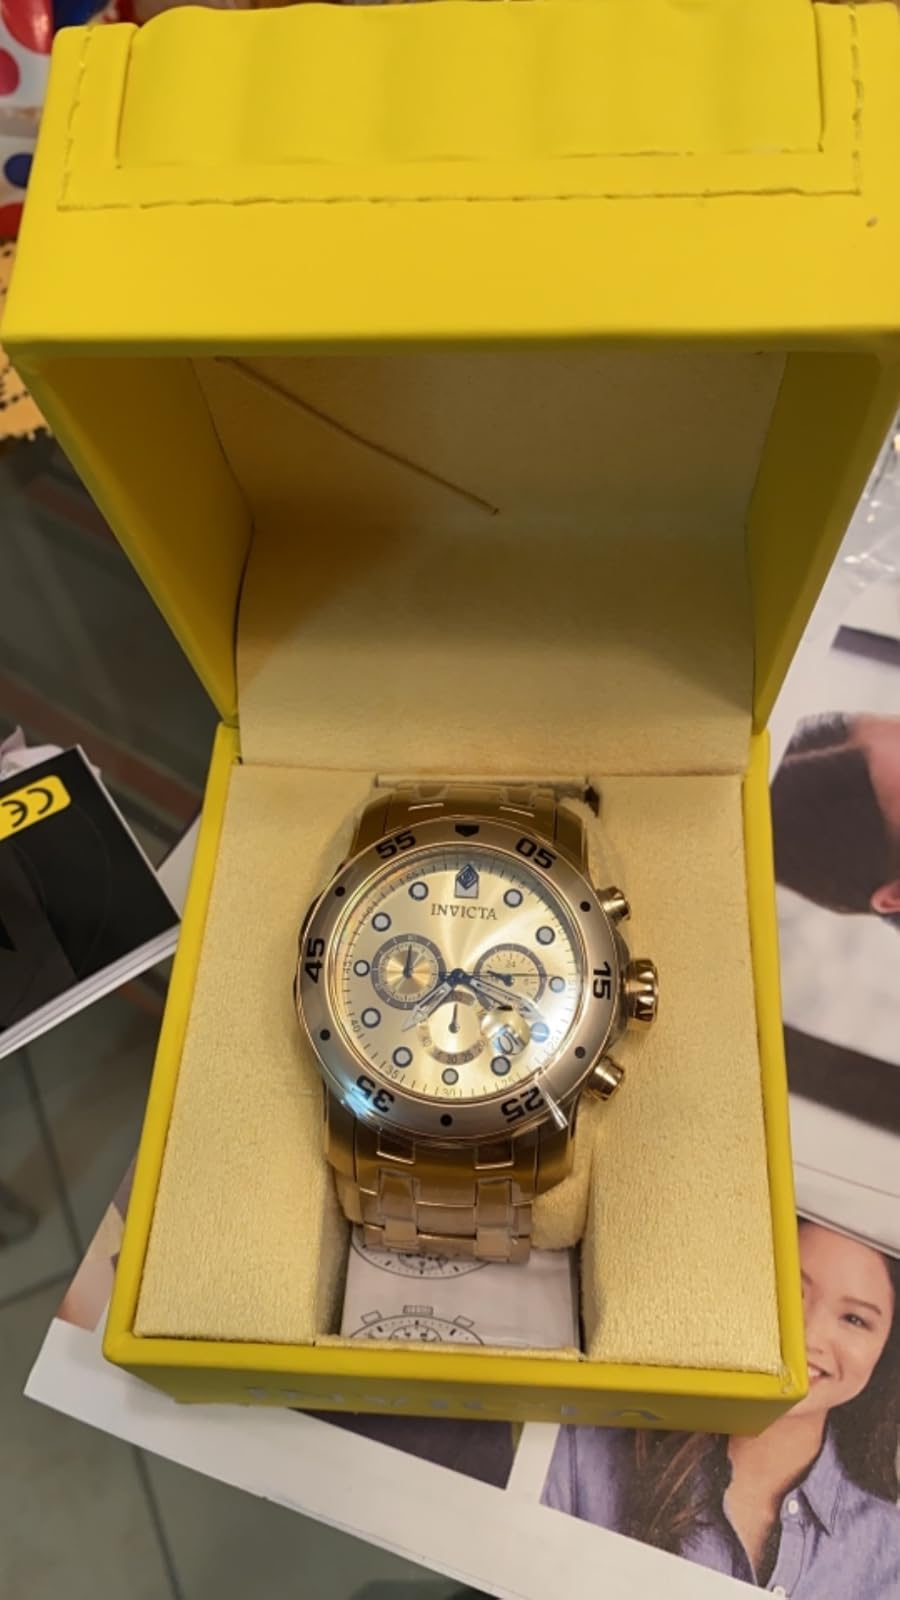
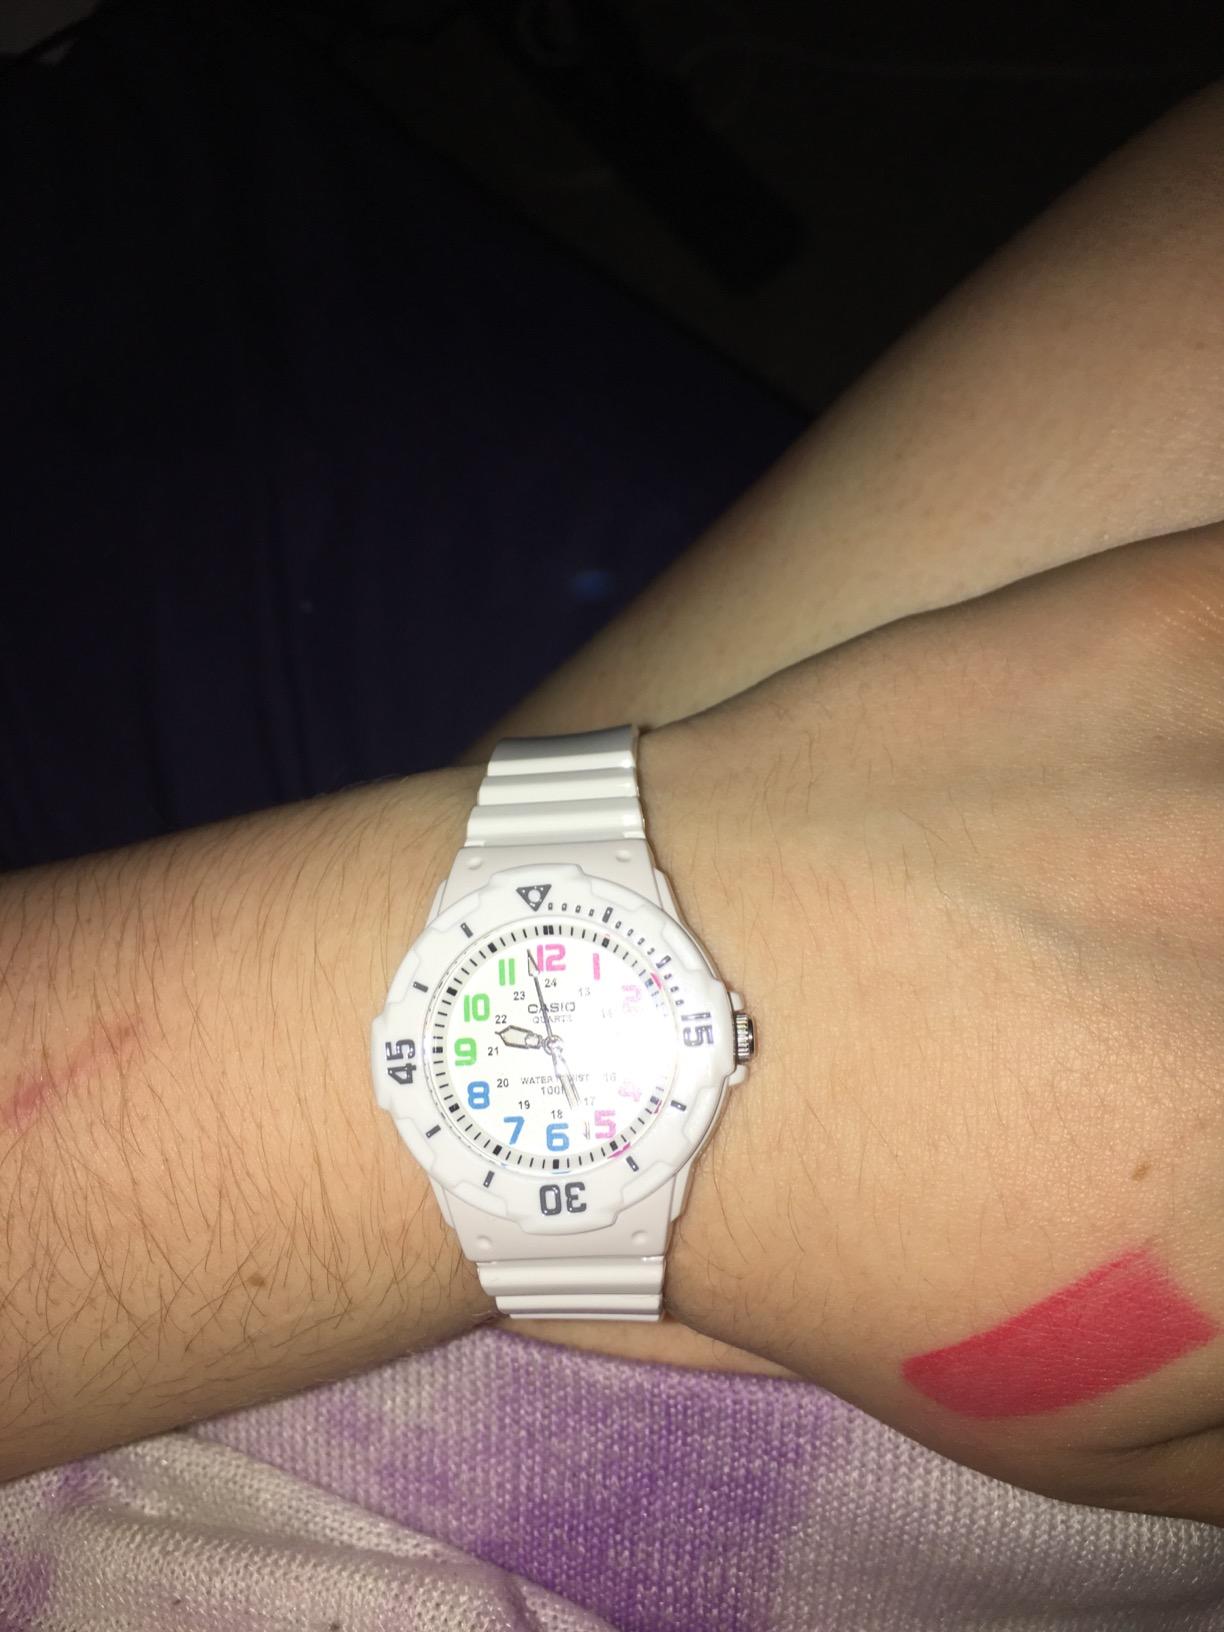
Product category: accessories_watch
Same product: no